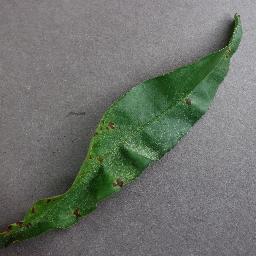
Label: Peach___Bacterial_spot